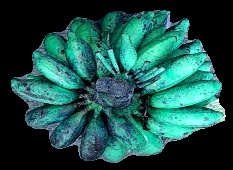
Variety: rasbale
Grade: grade3